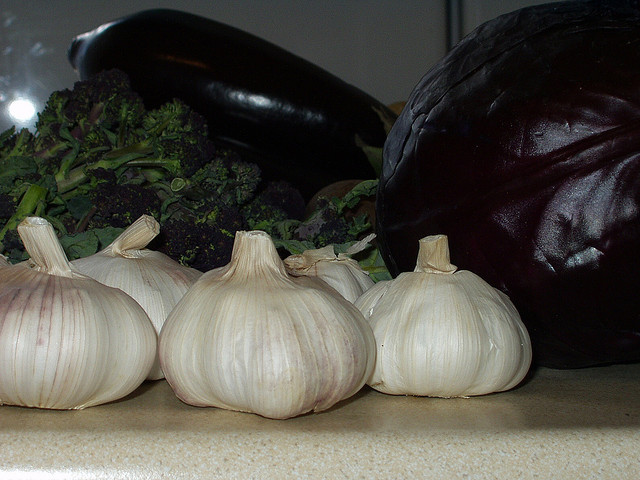
user: Given an image and a question. Answer the question in a short answer. Question: Are these veggies home grown or bought? Short Answer:
assistant: bought